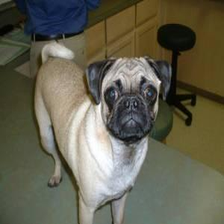
Species: dog
Breed: pug